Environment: real
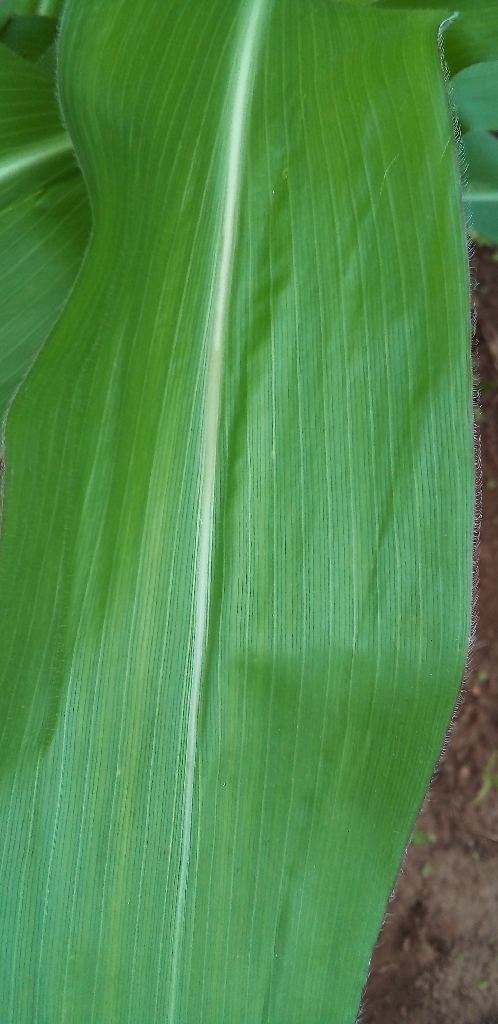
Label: healthy